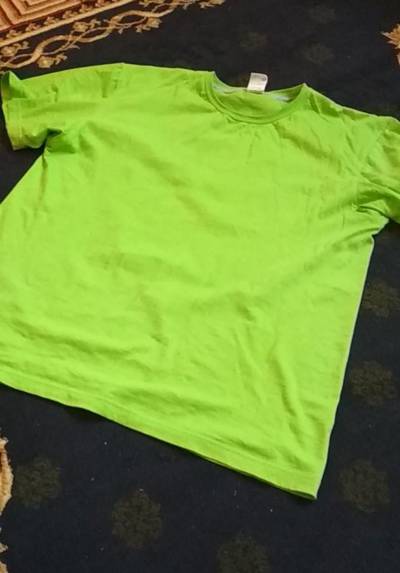
Waste category: clothes